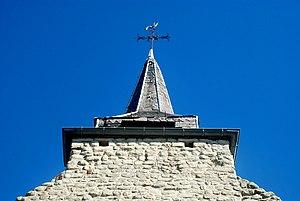
Belgique - Brabant wallon - Nivelles - Eglise Sainte-Marguerite de Thines
L'église Sainte-Marguerite est une église d'origine romane située à Thines, village de la ville belge de Nivelles, dans l'ouest de la province du Brabant wallon.